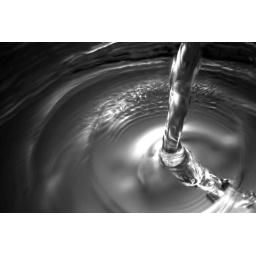
Another shot taken while holding a bathroom mirror under the tap in the sink.